Question: Please indicate a possible affordance area of the hold_book that can be used for holding
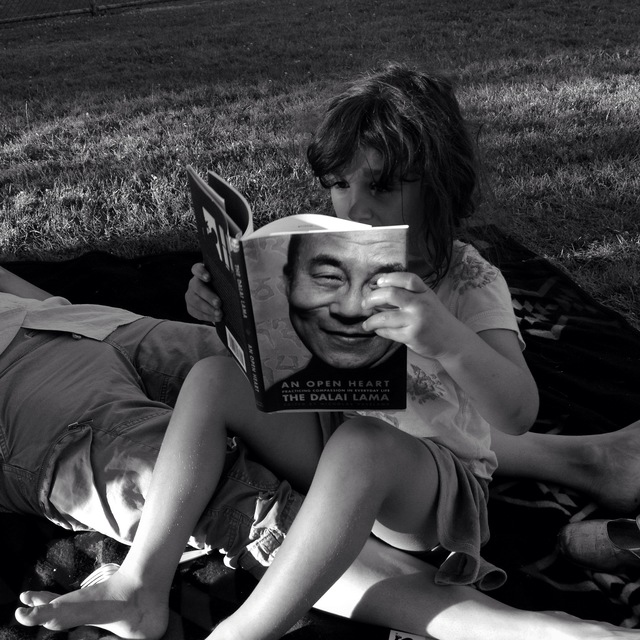
Answer: [189.474, 162.406, 404.812, 415.038]